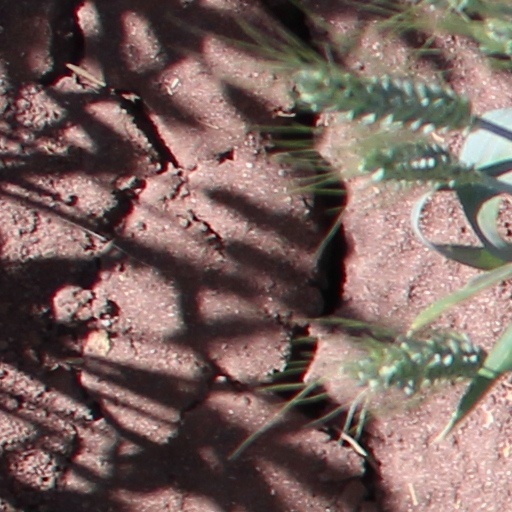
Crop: wheat